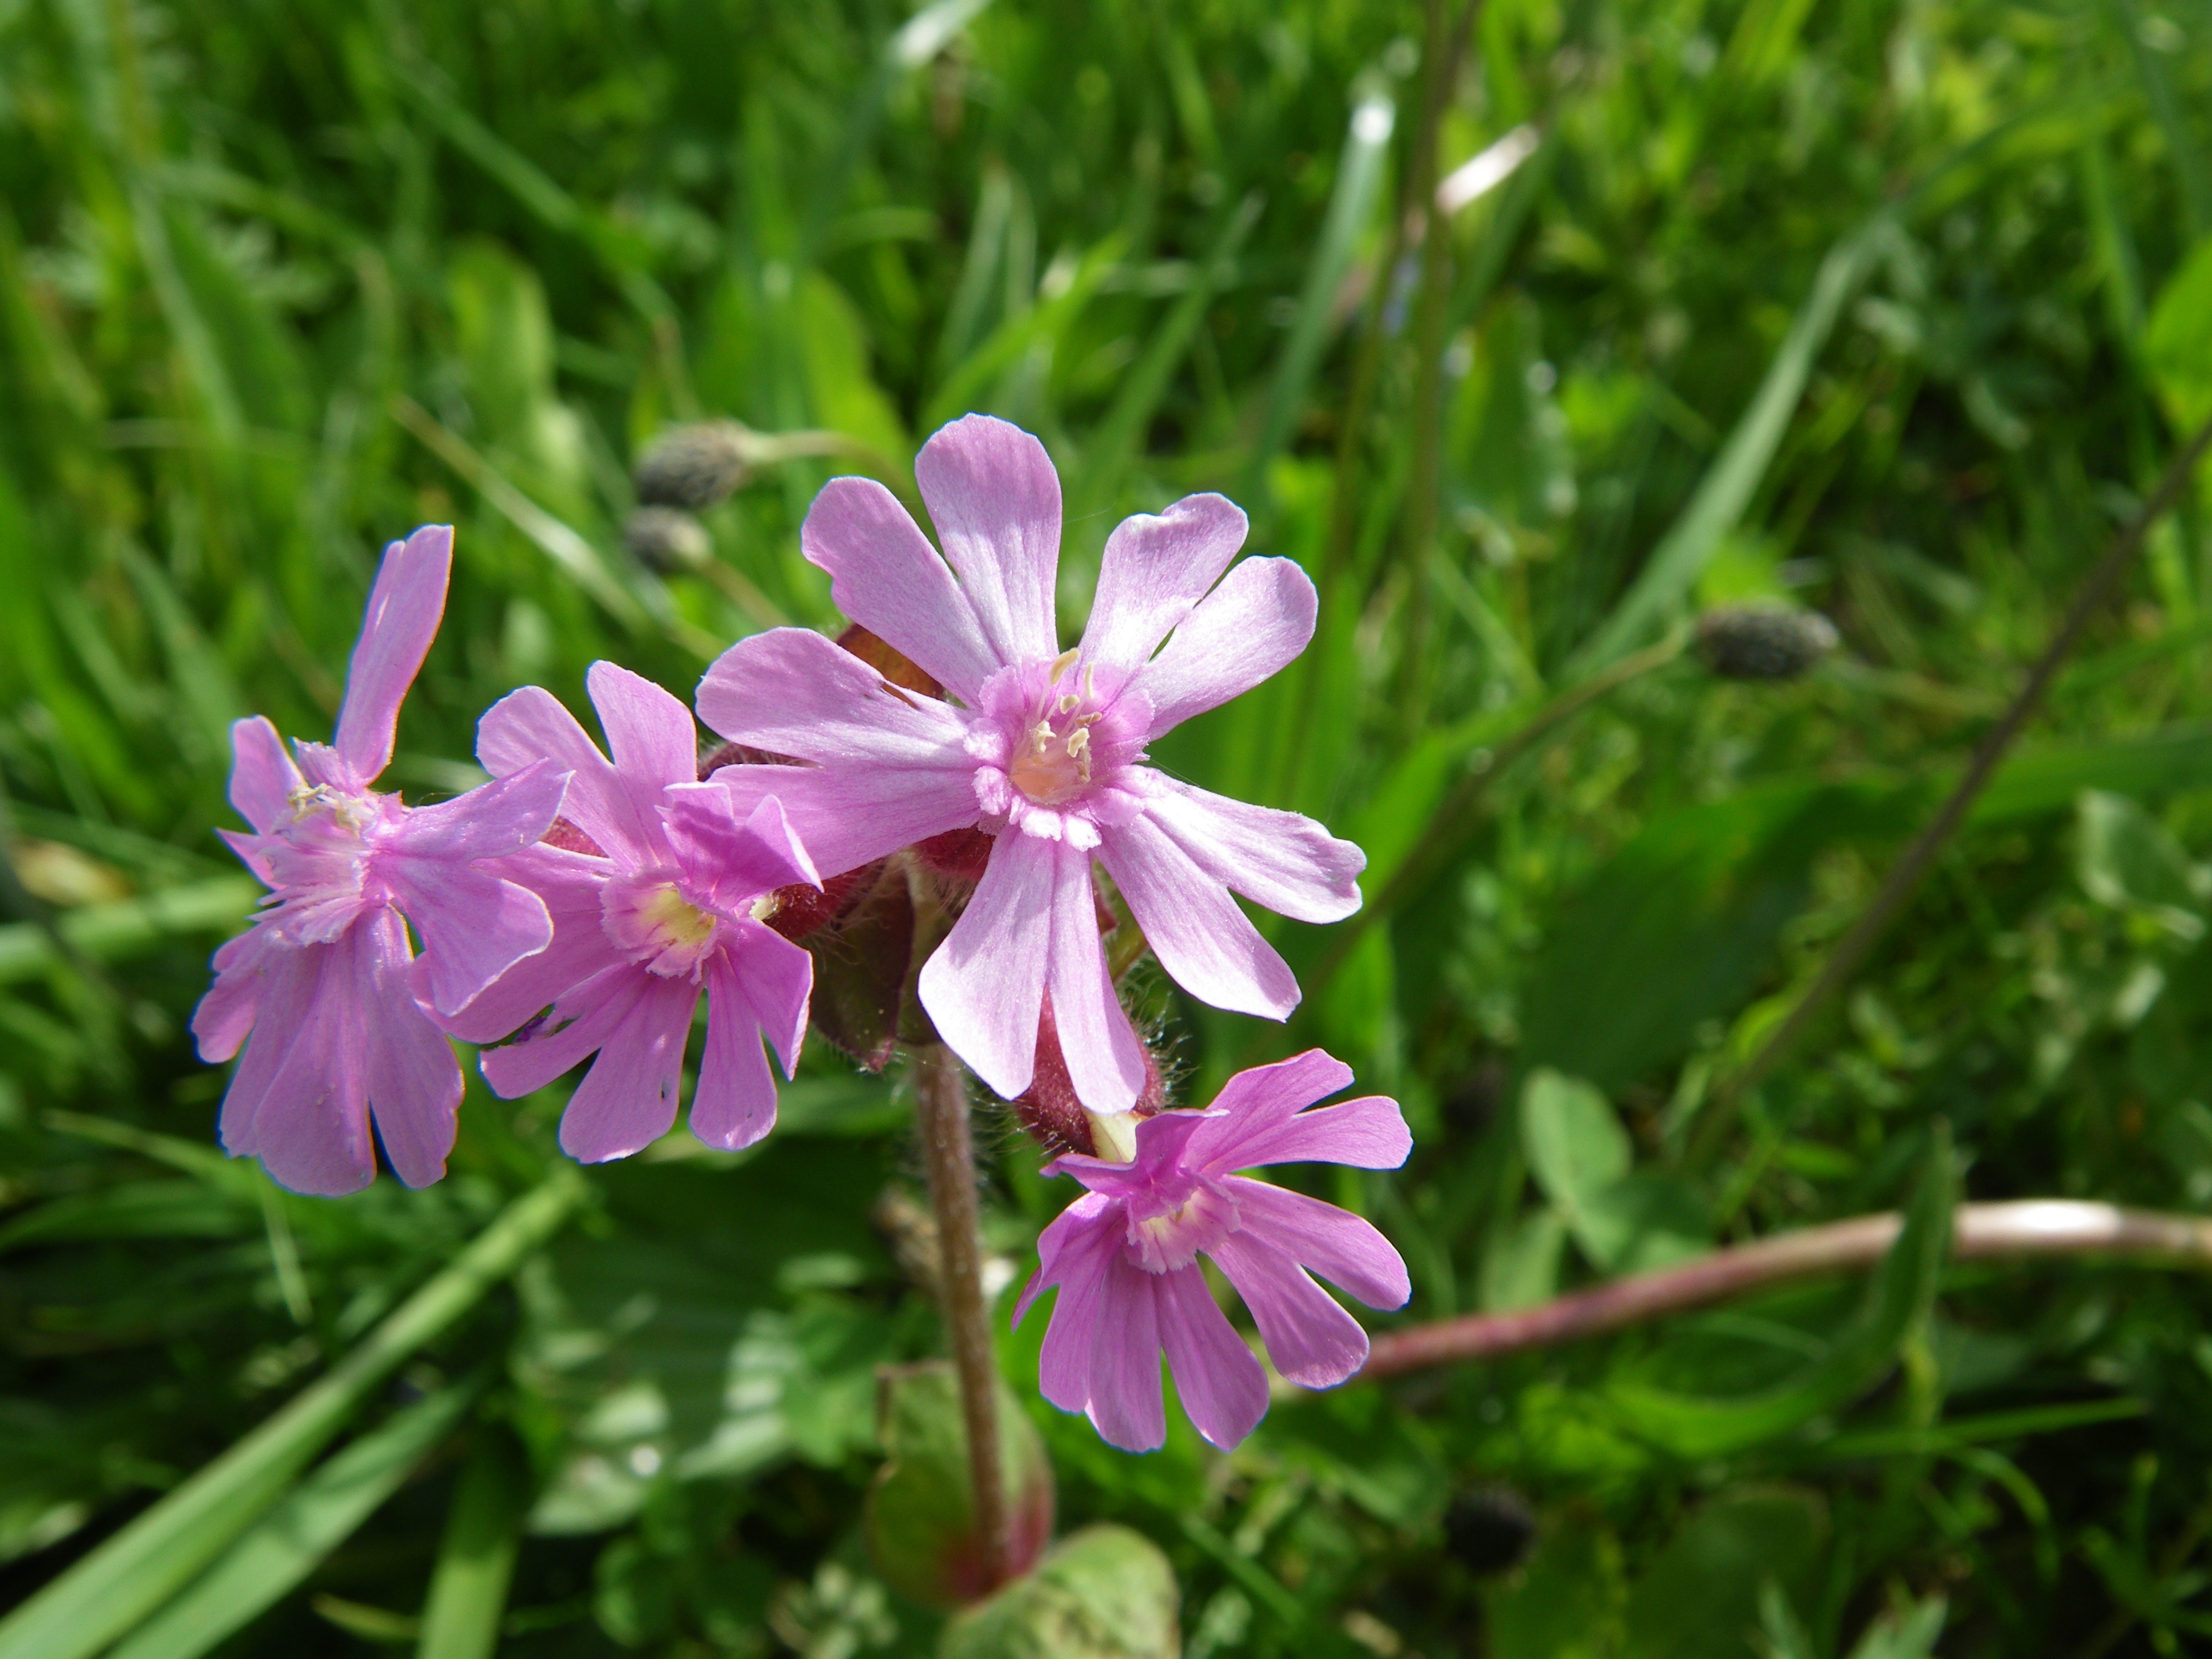
grass, plant, flower, spring, flora, wildflower, flowers, primula, spring awakening, flowering plant, herbaceous plant, annual plant, pink family